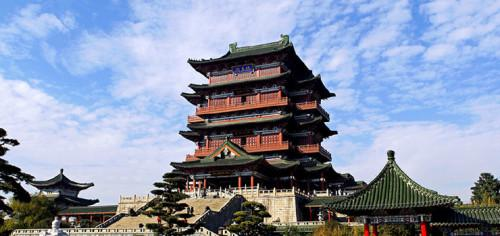
地标名称：滕王阁
所在城市：南昌市·东湖区